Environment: real
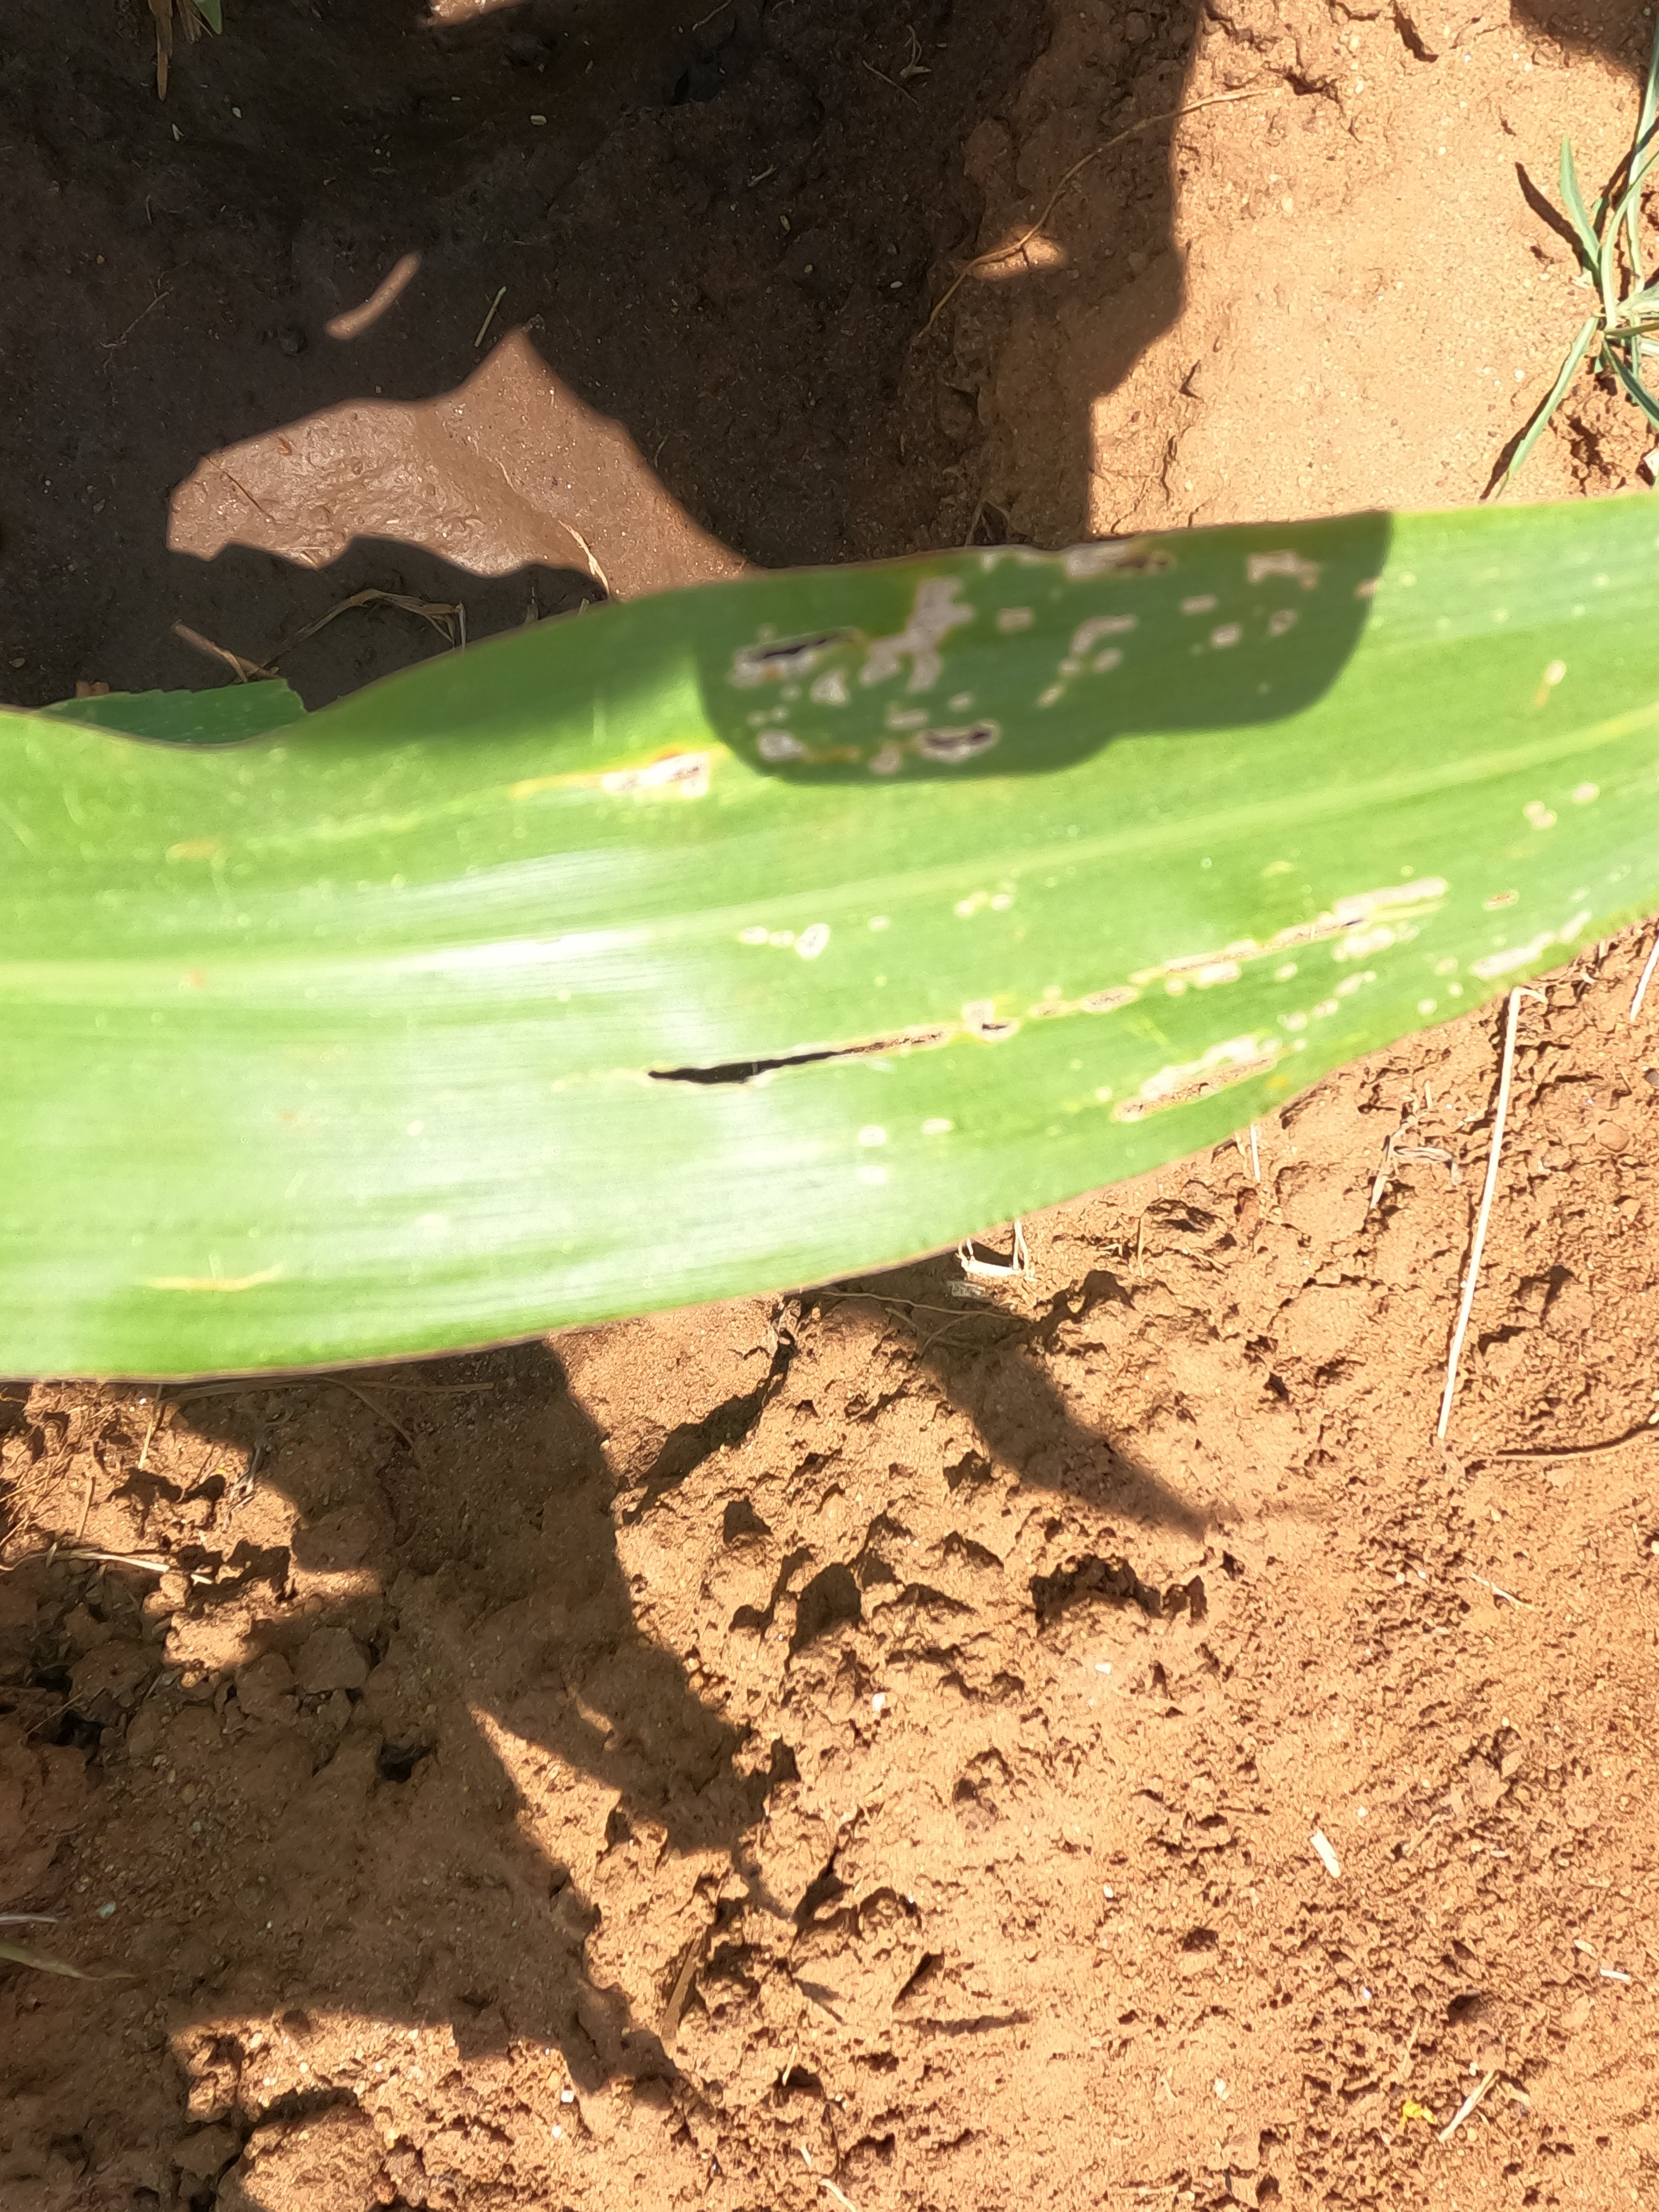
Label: fall_armyworm